Chlorine (2013 film)

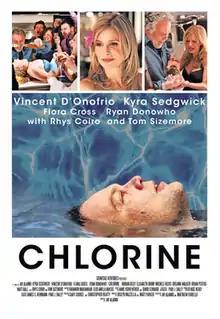
Theatrical release poster

Chlorine is a 2013 American comedy-drama film directed and written by Jay Alaimo. Filming mainly took place in Madison, New Jersey and Wayne, New Jersey.